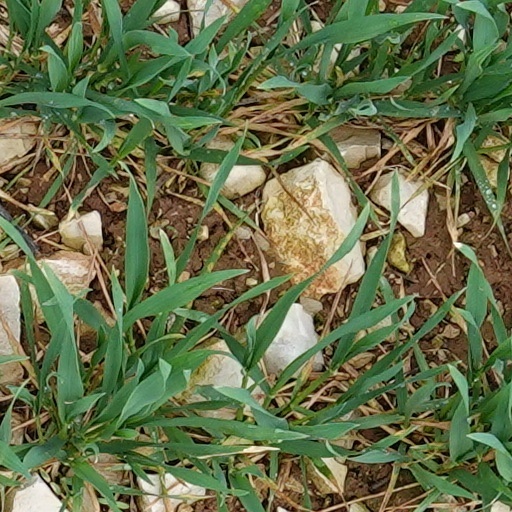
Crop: wheat